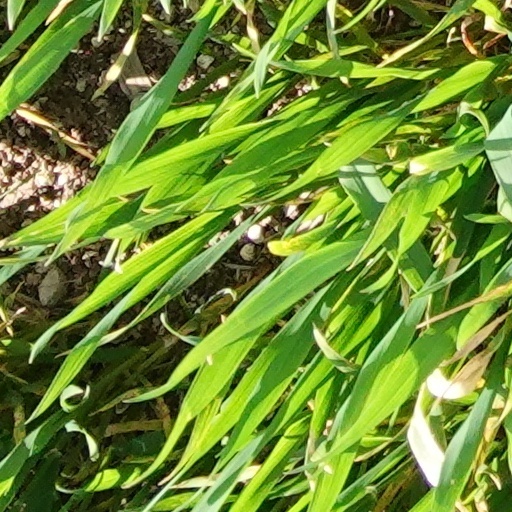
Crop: wheat